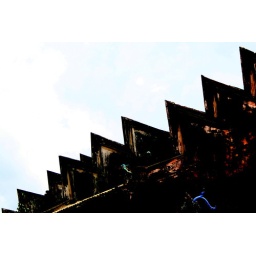
A section of the roof of an old building reminded me of the Esplanade in Singapore